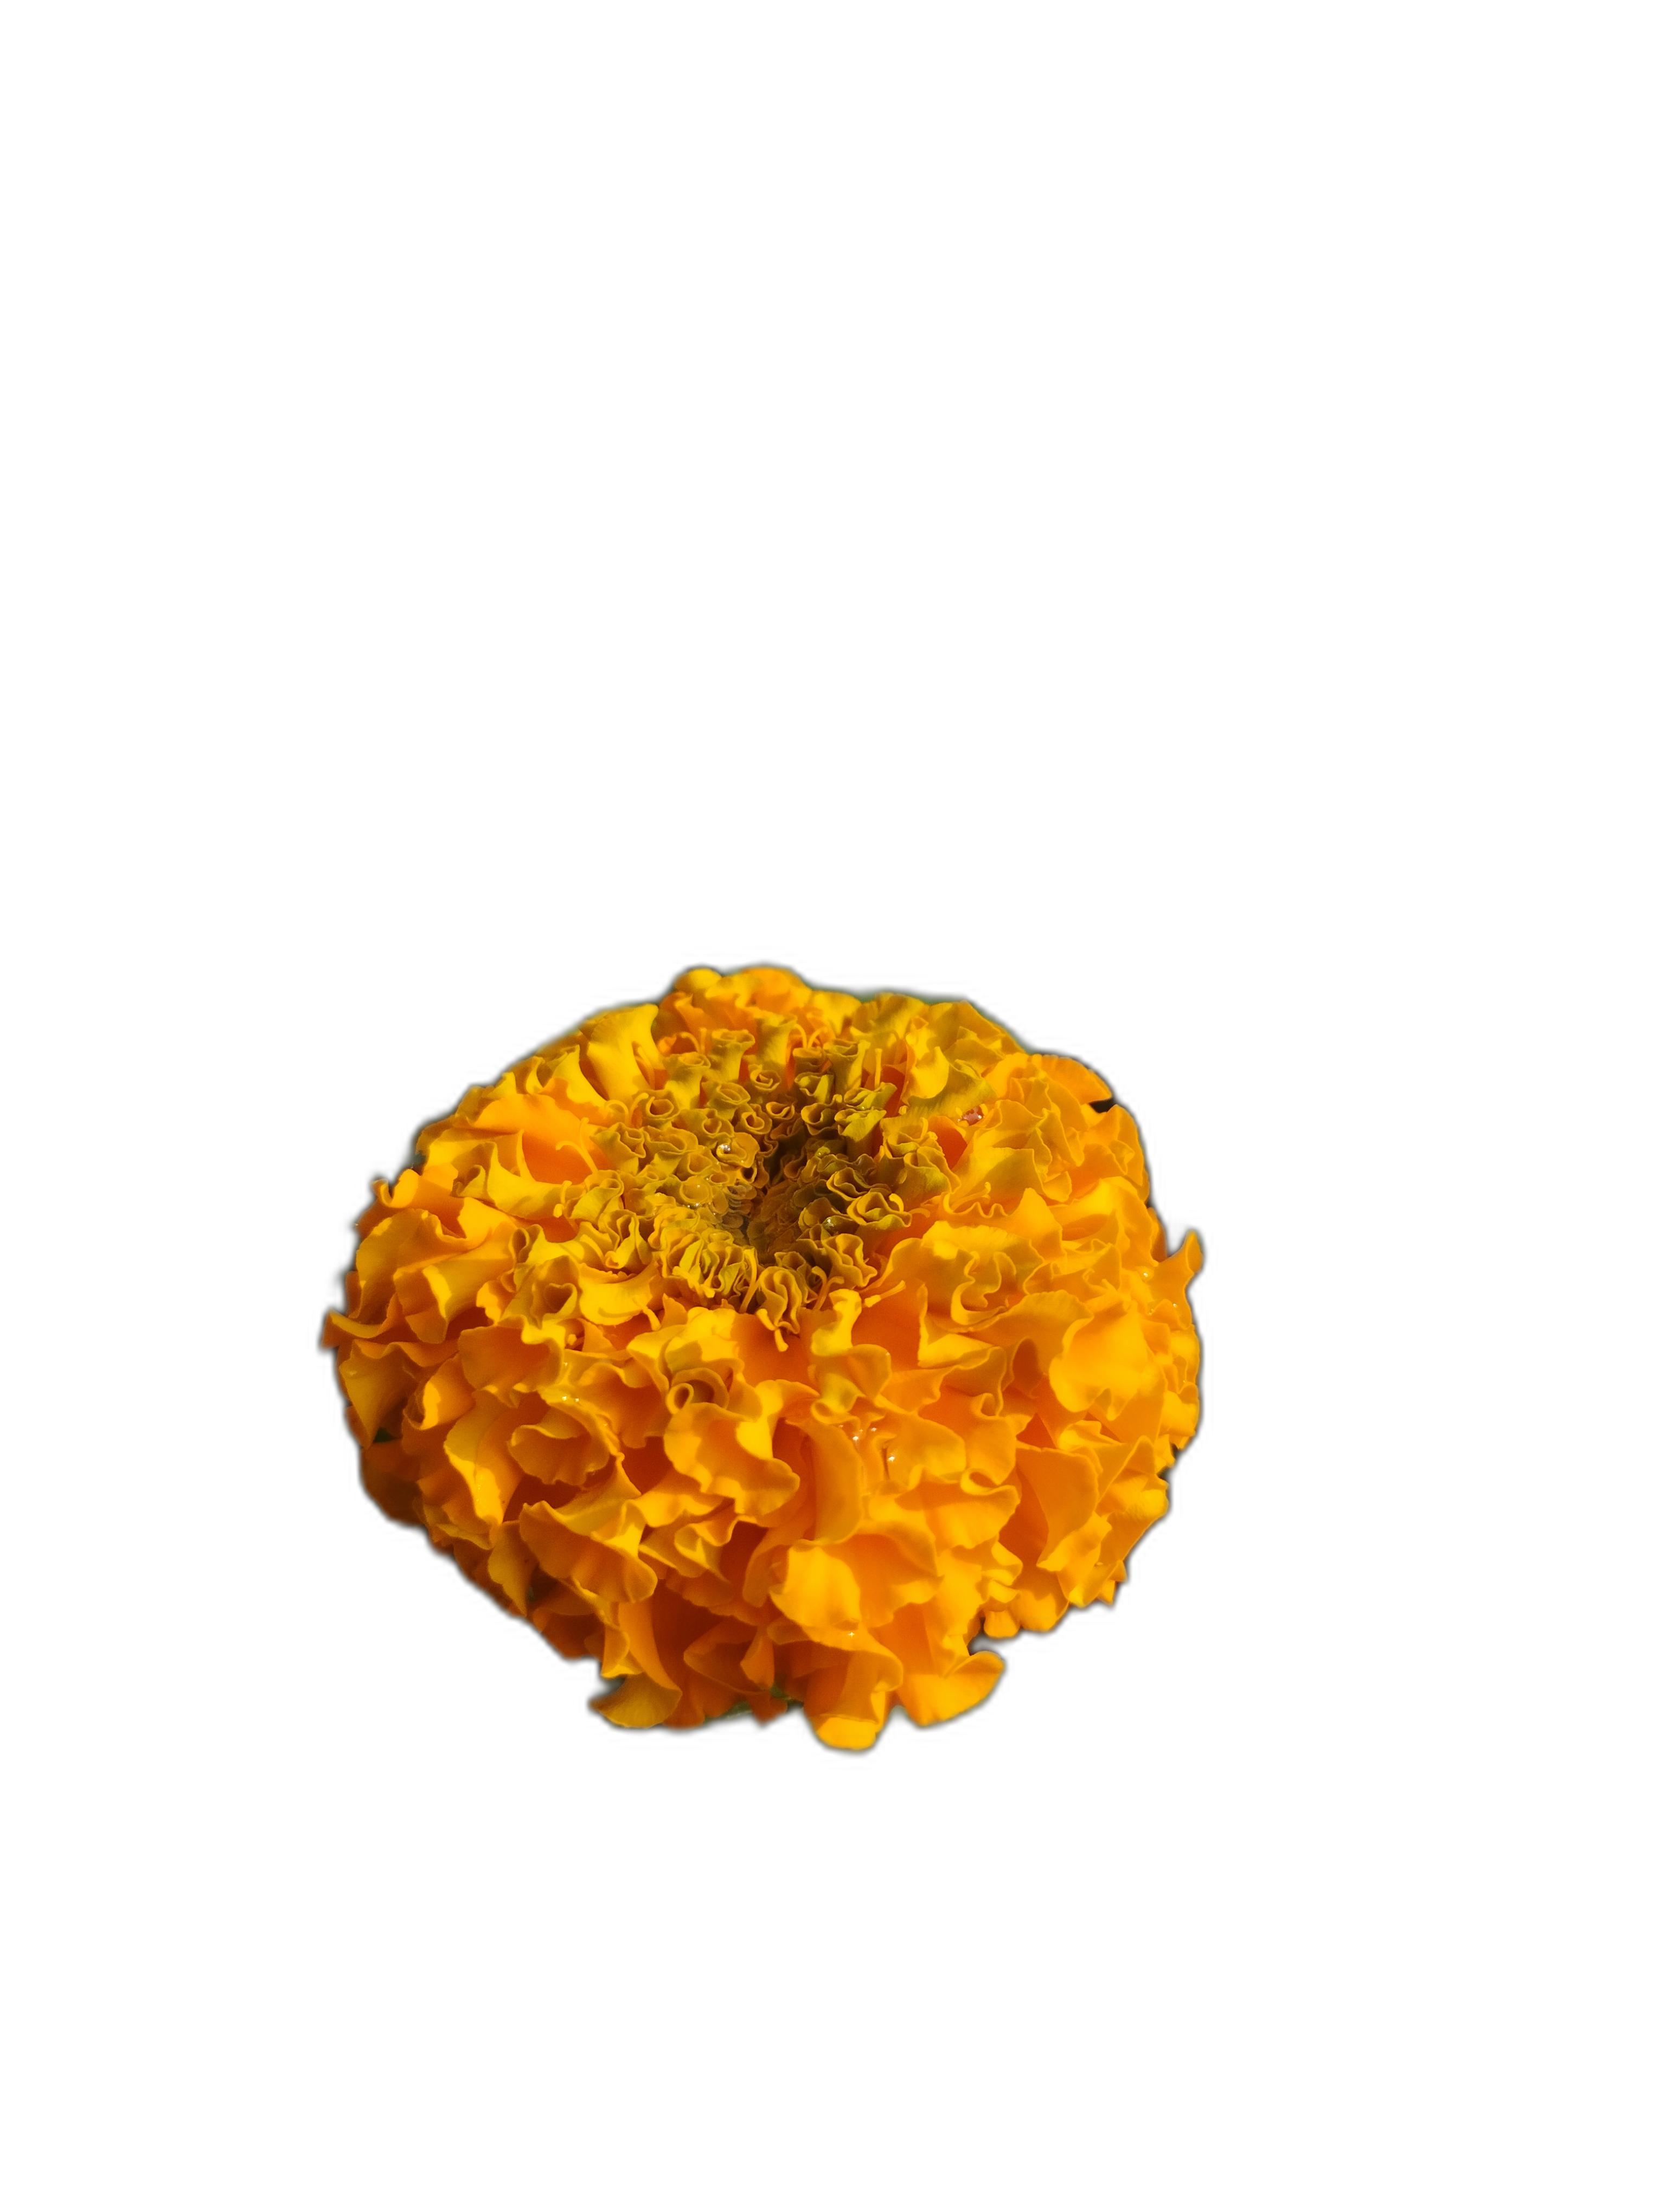
Label: Marigold